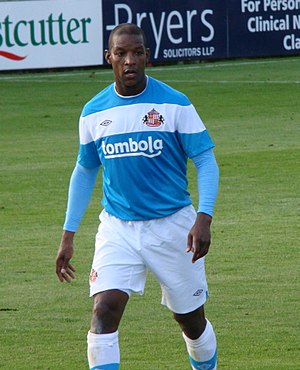
Titus Bramble
Titus Malachi Bramble er en engelsk fodboldspiller, der spiller som midterforsvarer hos Stowmarket Town. Tidligere har han spillet for Ipswich Town i sin fødeby, Newcastle United, Wigan Athletic, Sunderland samt på lejeophold hos den lavere rangerende klub Colchester United. Titus har trukket sig fra professionel fodbold i en alder af blot 32 år.